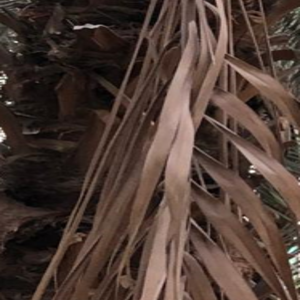
Label: Fusarium Wilt